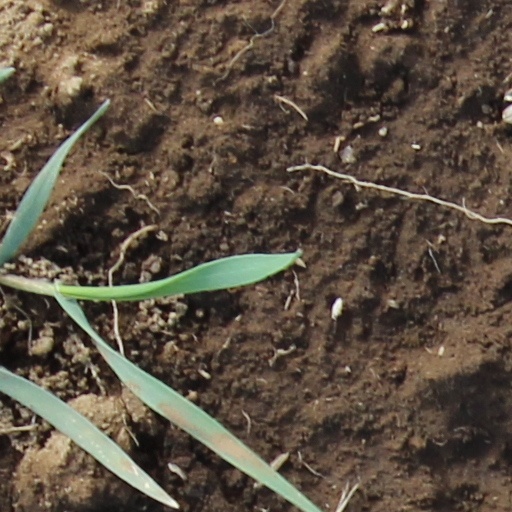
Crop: wheat